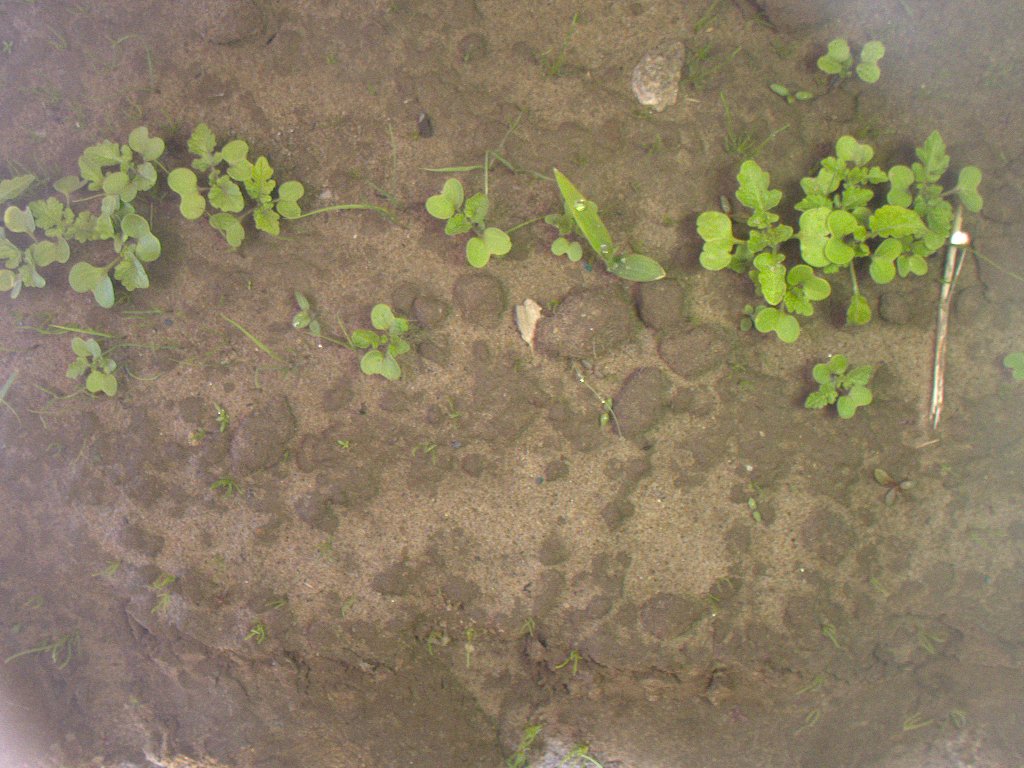
Crop: maize
Objects: maize, stem_maize